Gartloch

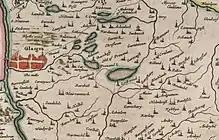
Blaeu - Atlas of Scotland 1654 around Gartcosh

The etymology of the name is "loch enclosure". Several old documents show Gartloch with various spellings including on maps by Timothy Pont, Charles Ross, and William Roy. Between 1897 and 1921, Garnkirk was the location of the Gartloch Distillery that produced grain whisky.